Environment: real
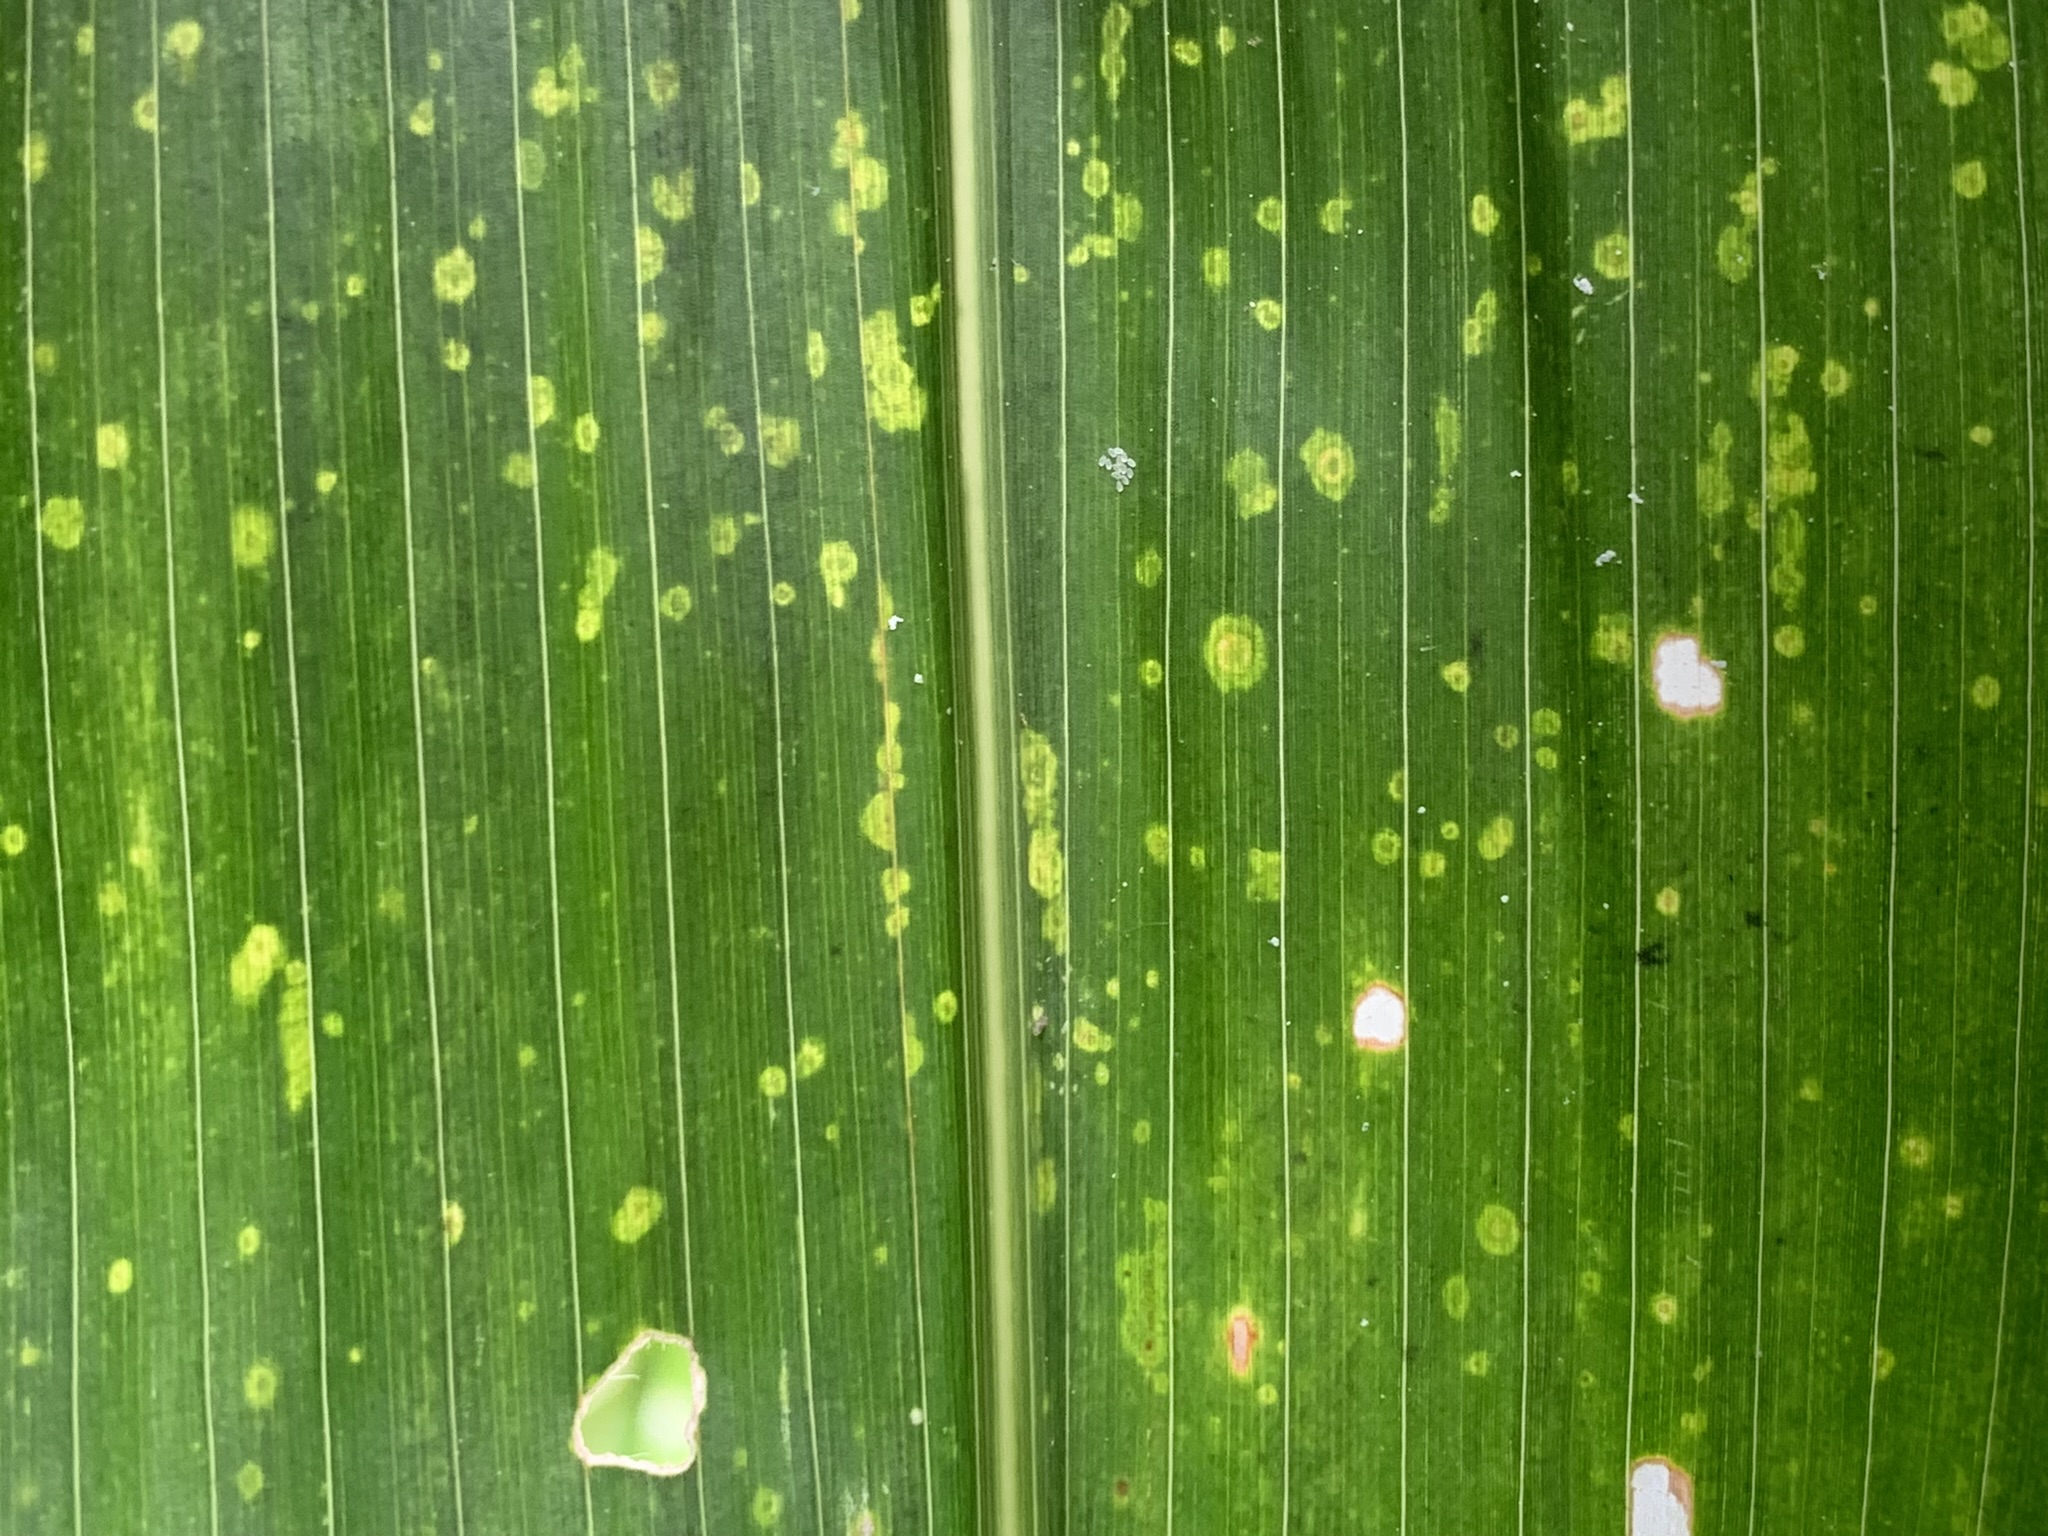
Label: lethal_necrosis